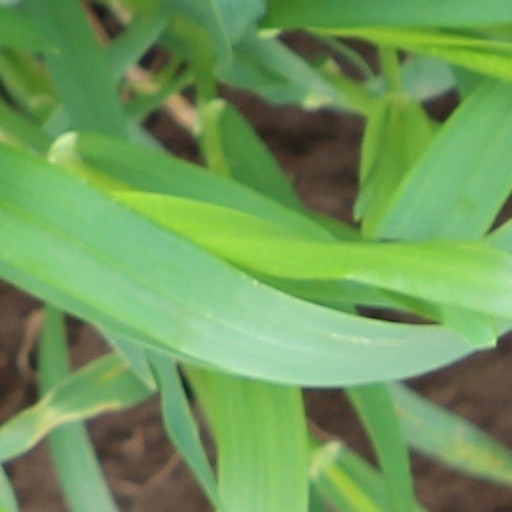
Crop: wheat